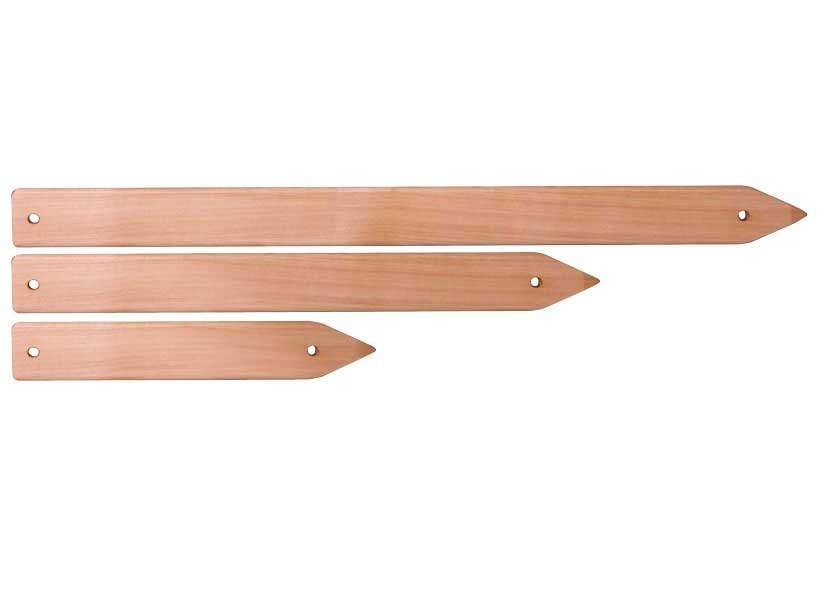
Ashford - 16.35" Pickup Stick
Add texture and visual appeal to weaving. Pick up threads behind your heddle with the pickup sticks to create different sheds. Solid natural Silver Beechwood. Pick up stick width: 1.375" (3.5cm) Perfect for the 16"/40cm Ashford Samplet Loom ! Pickup Stick 415mm / 16.35" for SL40 West 7th Wool is an Ashford dealer and, as such, we are more than happy to order anything from Ashford that you might need, regardless of whether we normally carry that particular item in our shop. And if you don't live in the DFW area (or even if you do), that's okay! Ashford can drop ship directly to your door for an additional $10 fee.
Brand: Ashford
Category: Arts & Entertainment > Hobbies & Creative Arts > Arts & Crafts > Art & Crafting Tools > Thread & Yarn Tools > Weaving Shuttles > Stick Weaving Shuttles